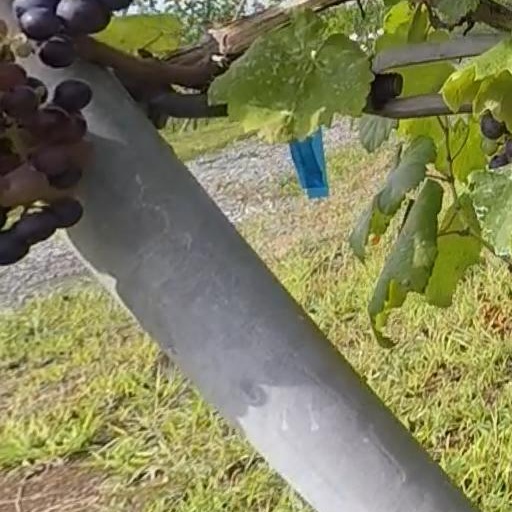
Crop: grape